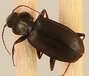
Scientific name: Calathus advena
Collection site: Niwot Ridge NEON (NIWO), plot NIWO_009